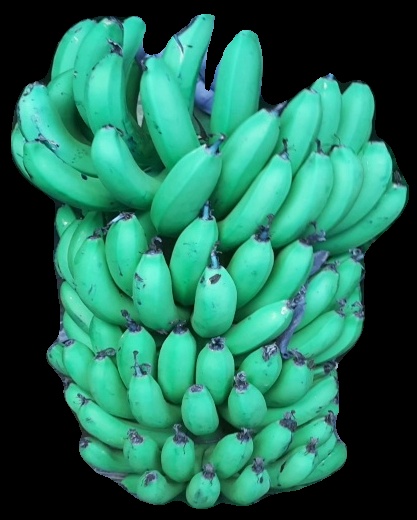
Variety: pachbale
Grade: grade1